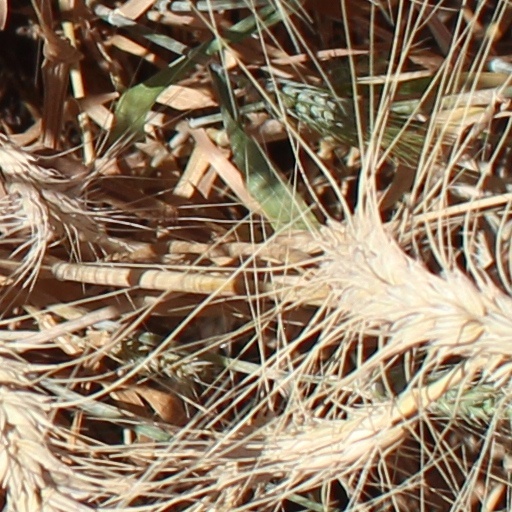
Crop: wheat